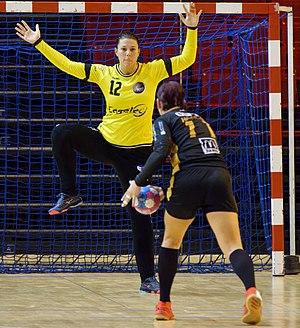
Rencontre de LFH entre Paris 92 et Brest Bretagne Handball. A la Halle Carpentier (Paris), le 05 septembre 2018.
Filippa Idéhn, née le 15 août 1990 à Jönköping, est une handballeuse internationale suédoise, qui évolue au poste de gardienne de but.